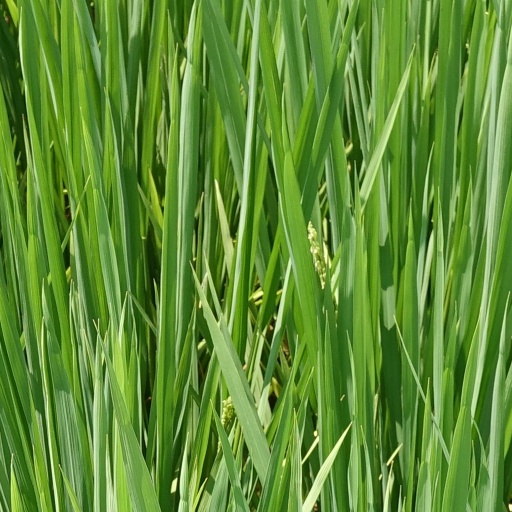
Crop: rice